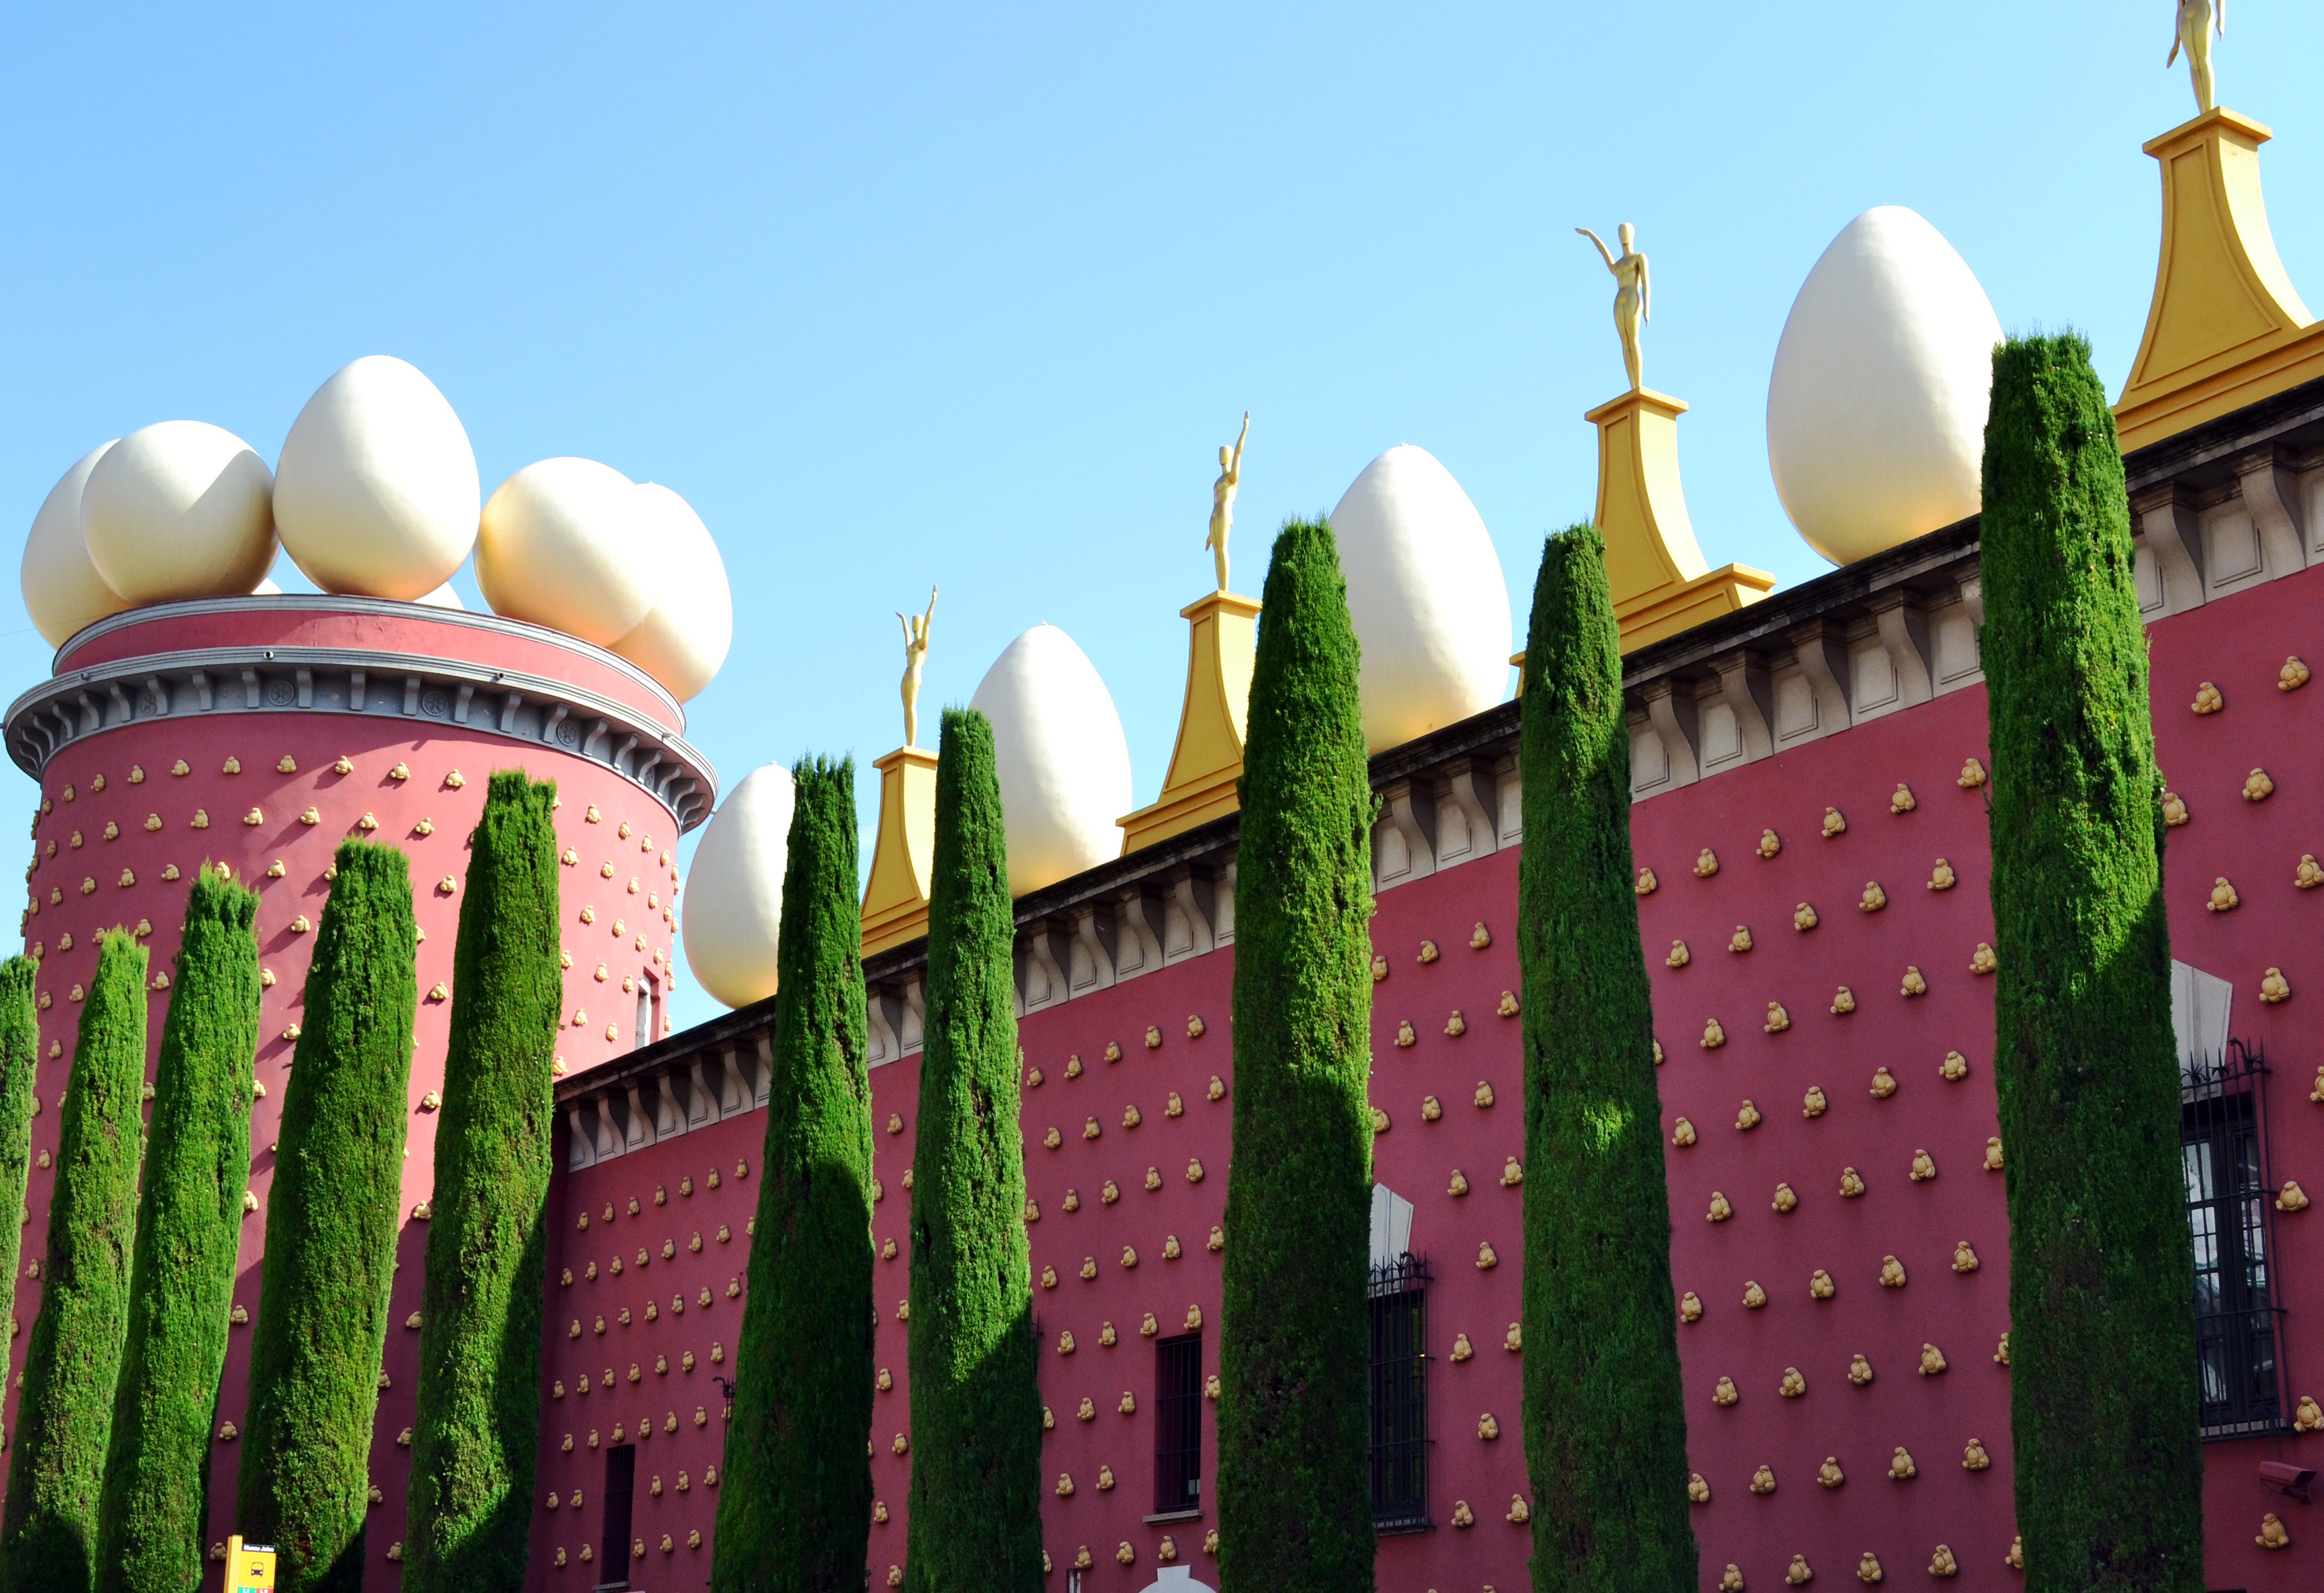
flower, wall, travel, green, color, landmark, place of worship, egg, spain, temple, cypress, figueras, dali museum